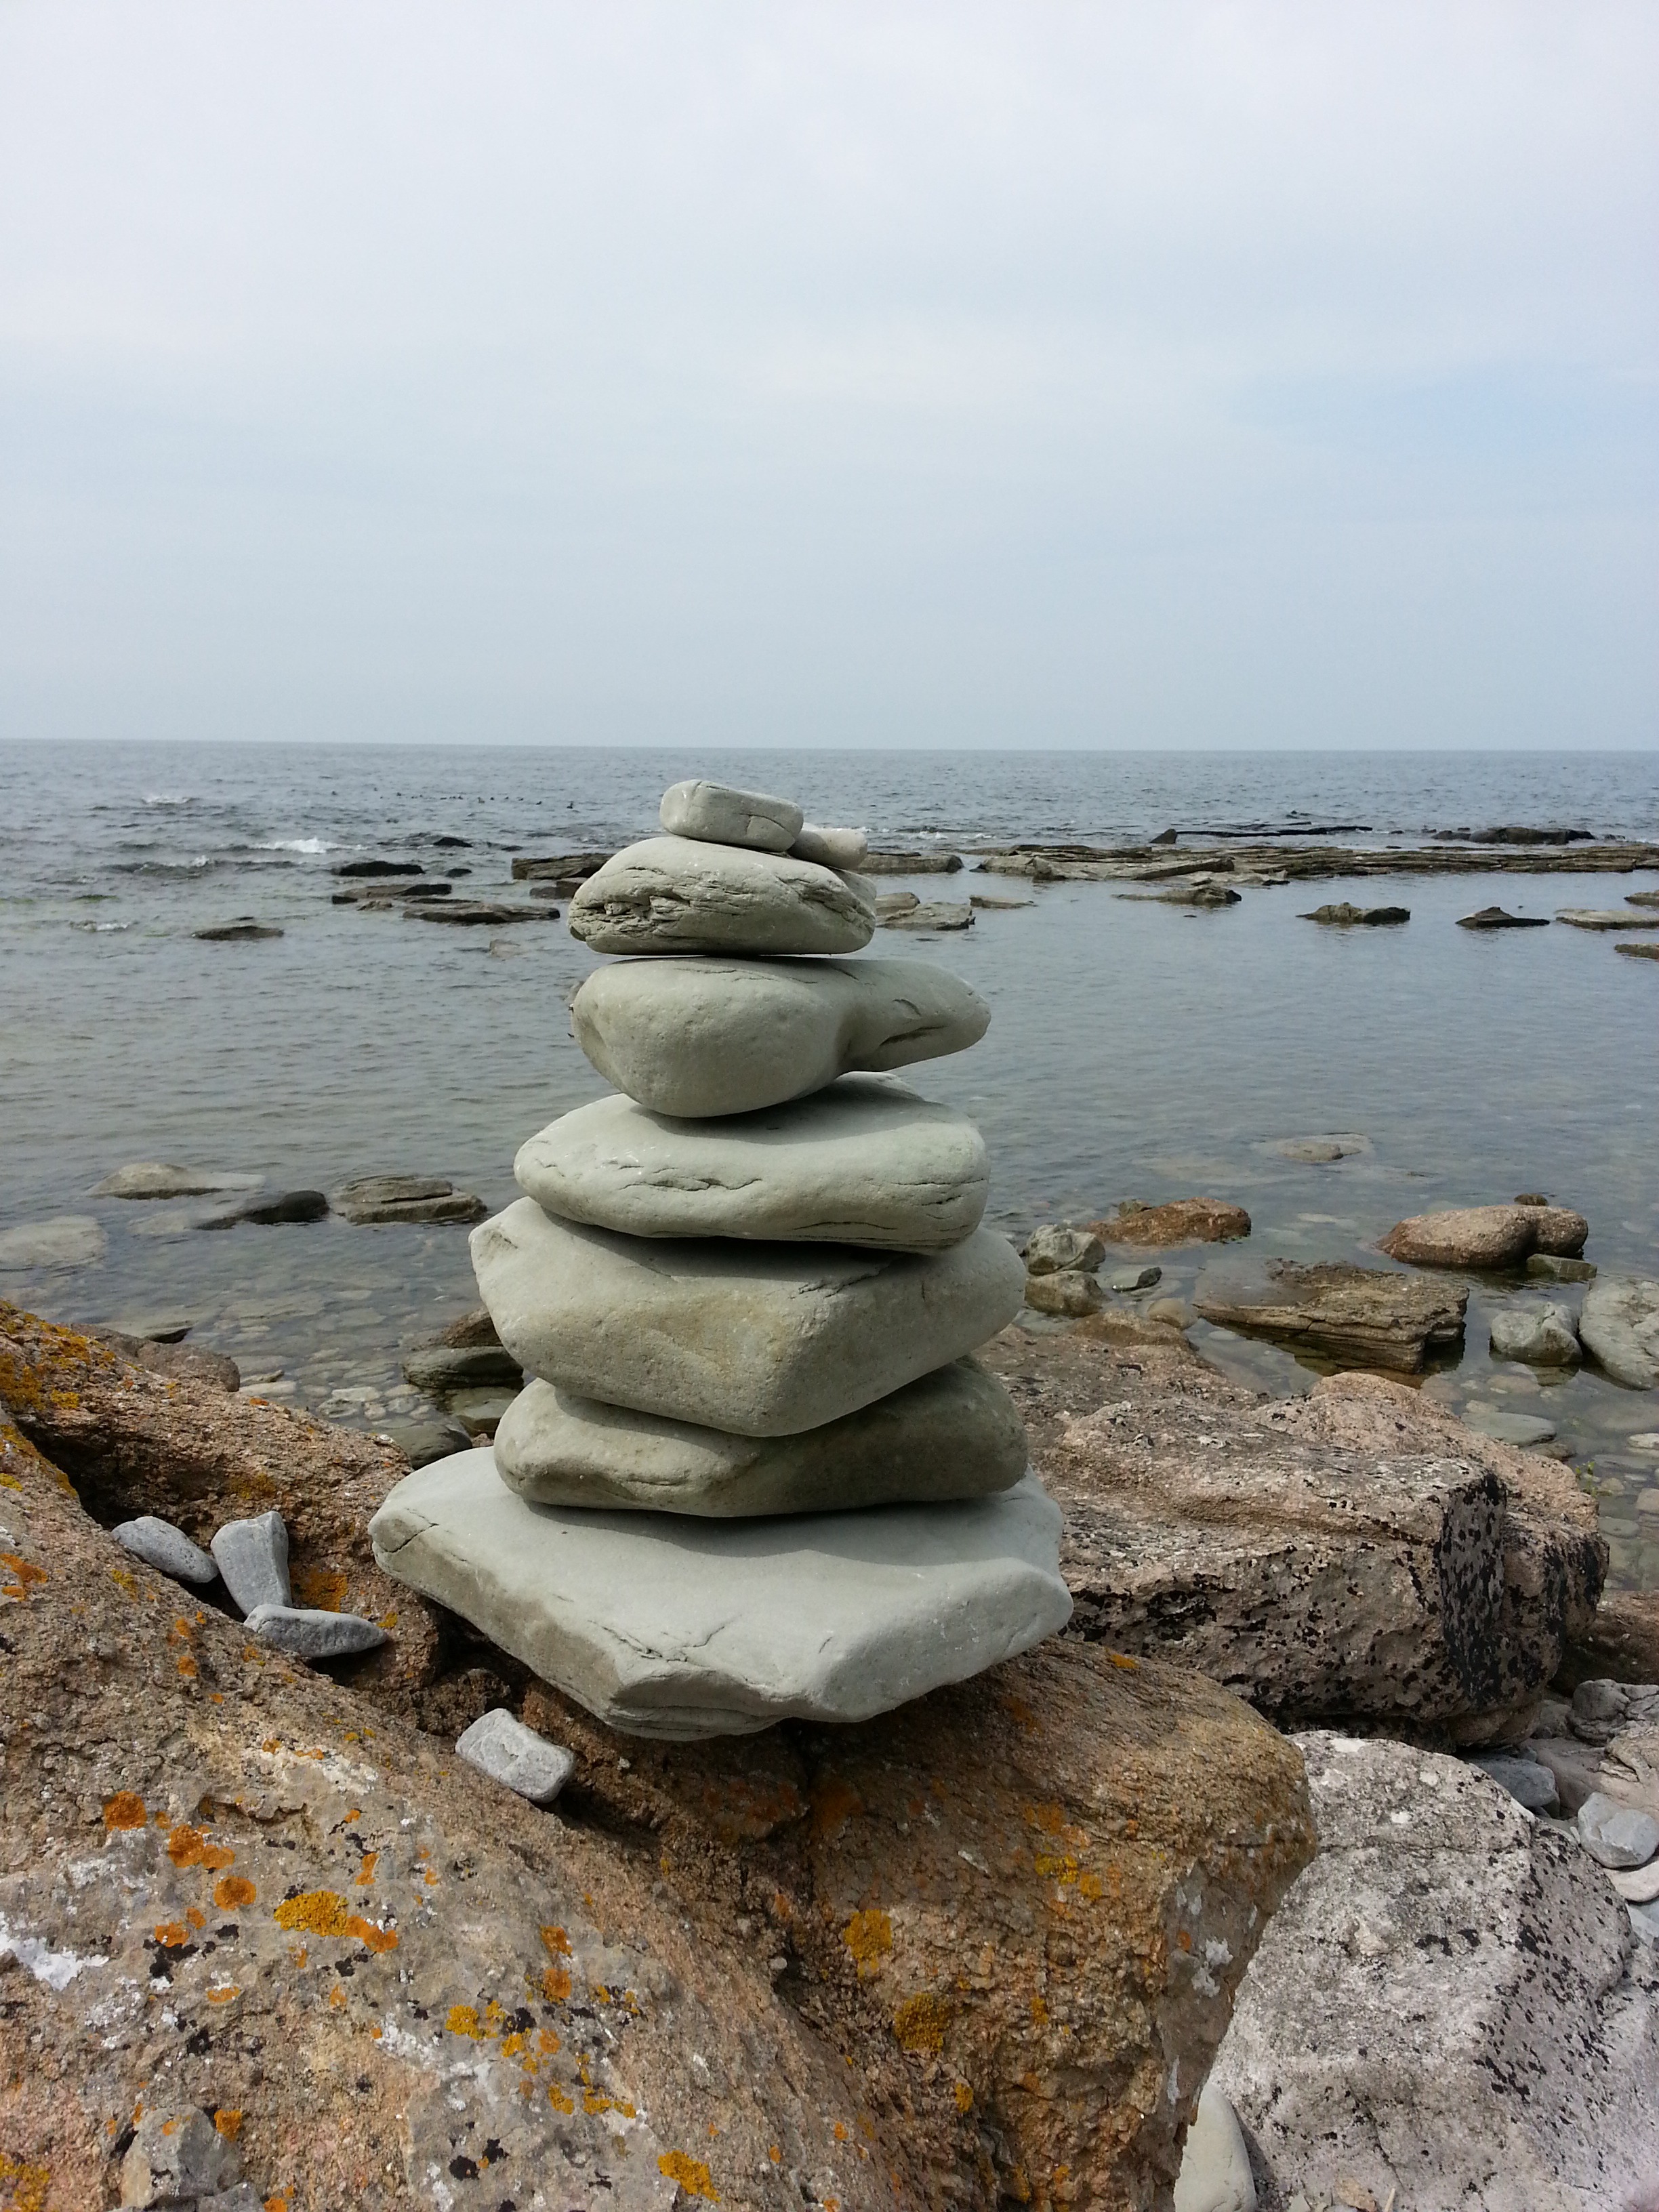
beach, sea, coast, water, sand, rock, ocean, shore, wave, sandstone, tower, material, body of water, geology, temple, landscapes, breakwater, sea stack, pebble beach, gotland, hoburgen